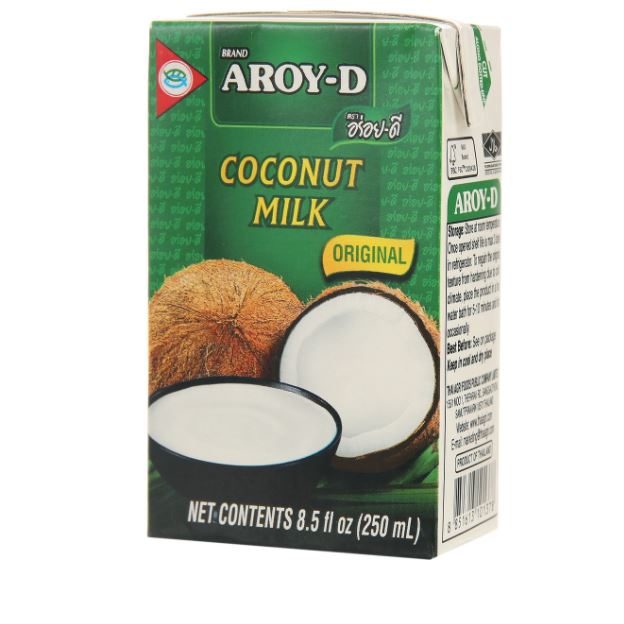
Waste category: cardboard